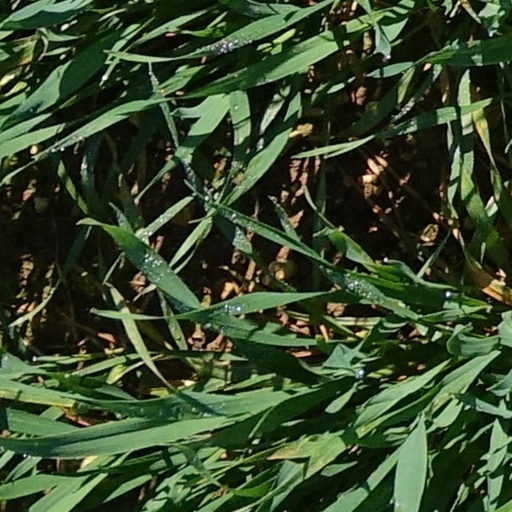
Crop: wheat